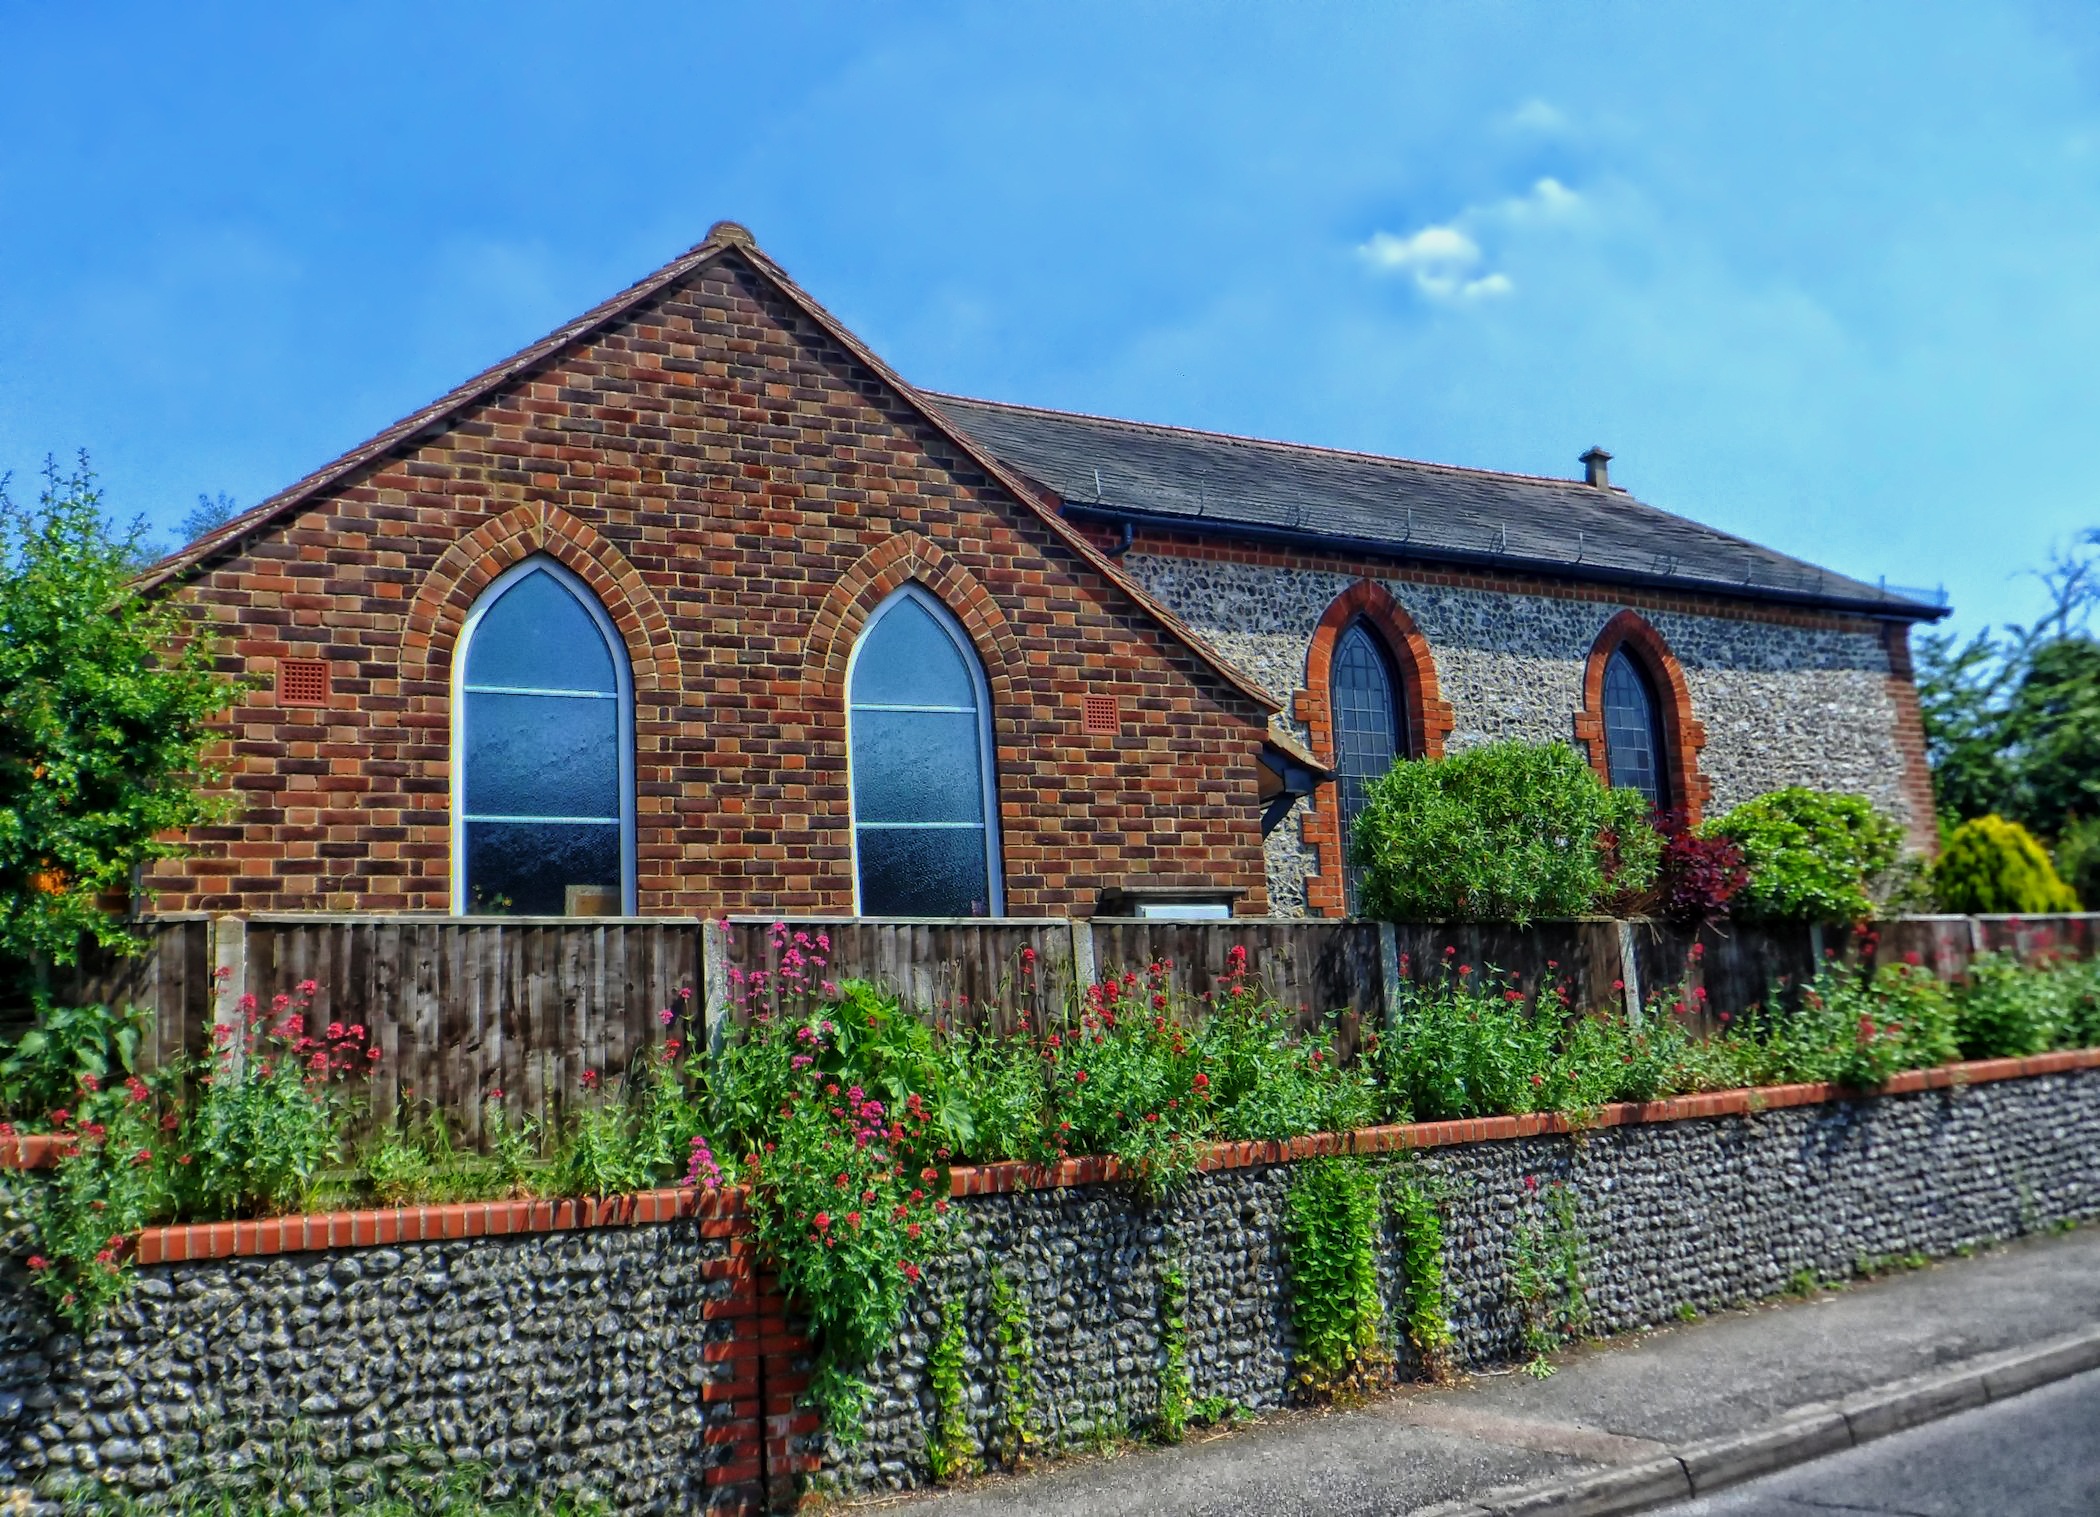
architecture, sky, farm, house, sidewalk, flower, building, city, home, urban, pavement, cottage, religion, facade, church, chapel, garden, place of worship, plants, flowers, uk, england, hdr, clouds, faith, prayer, worship, estate, surrey, rural area, residential area, methodist church